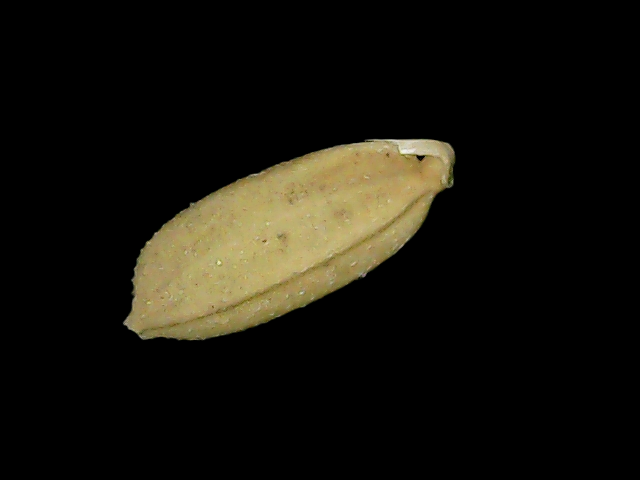
Rice variety: Bd52